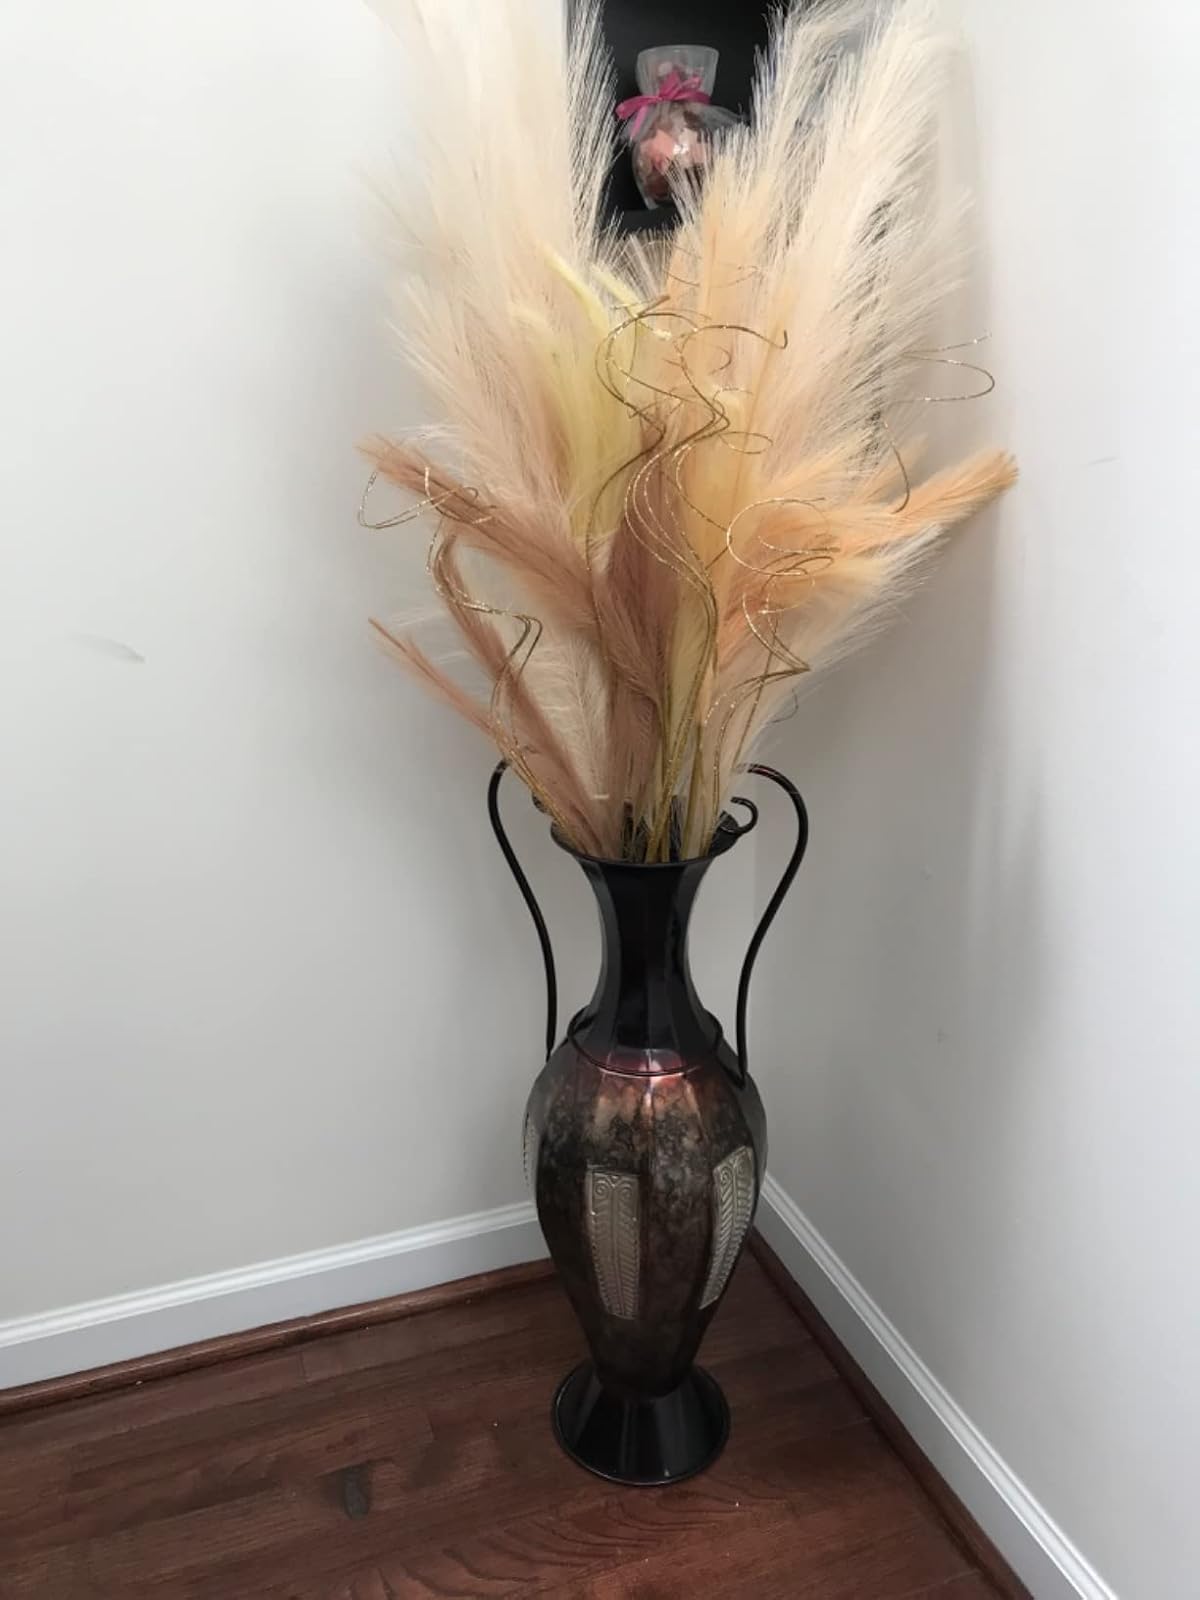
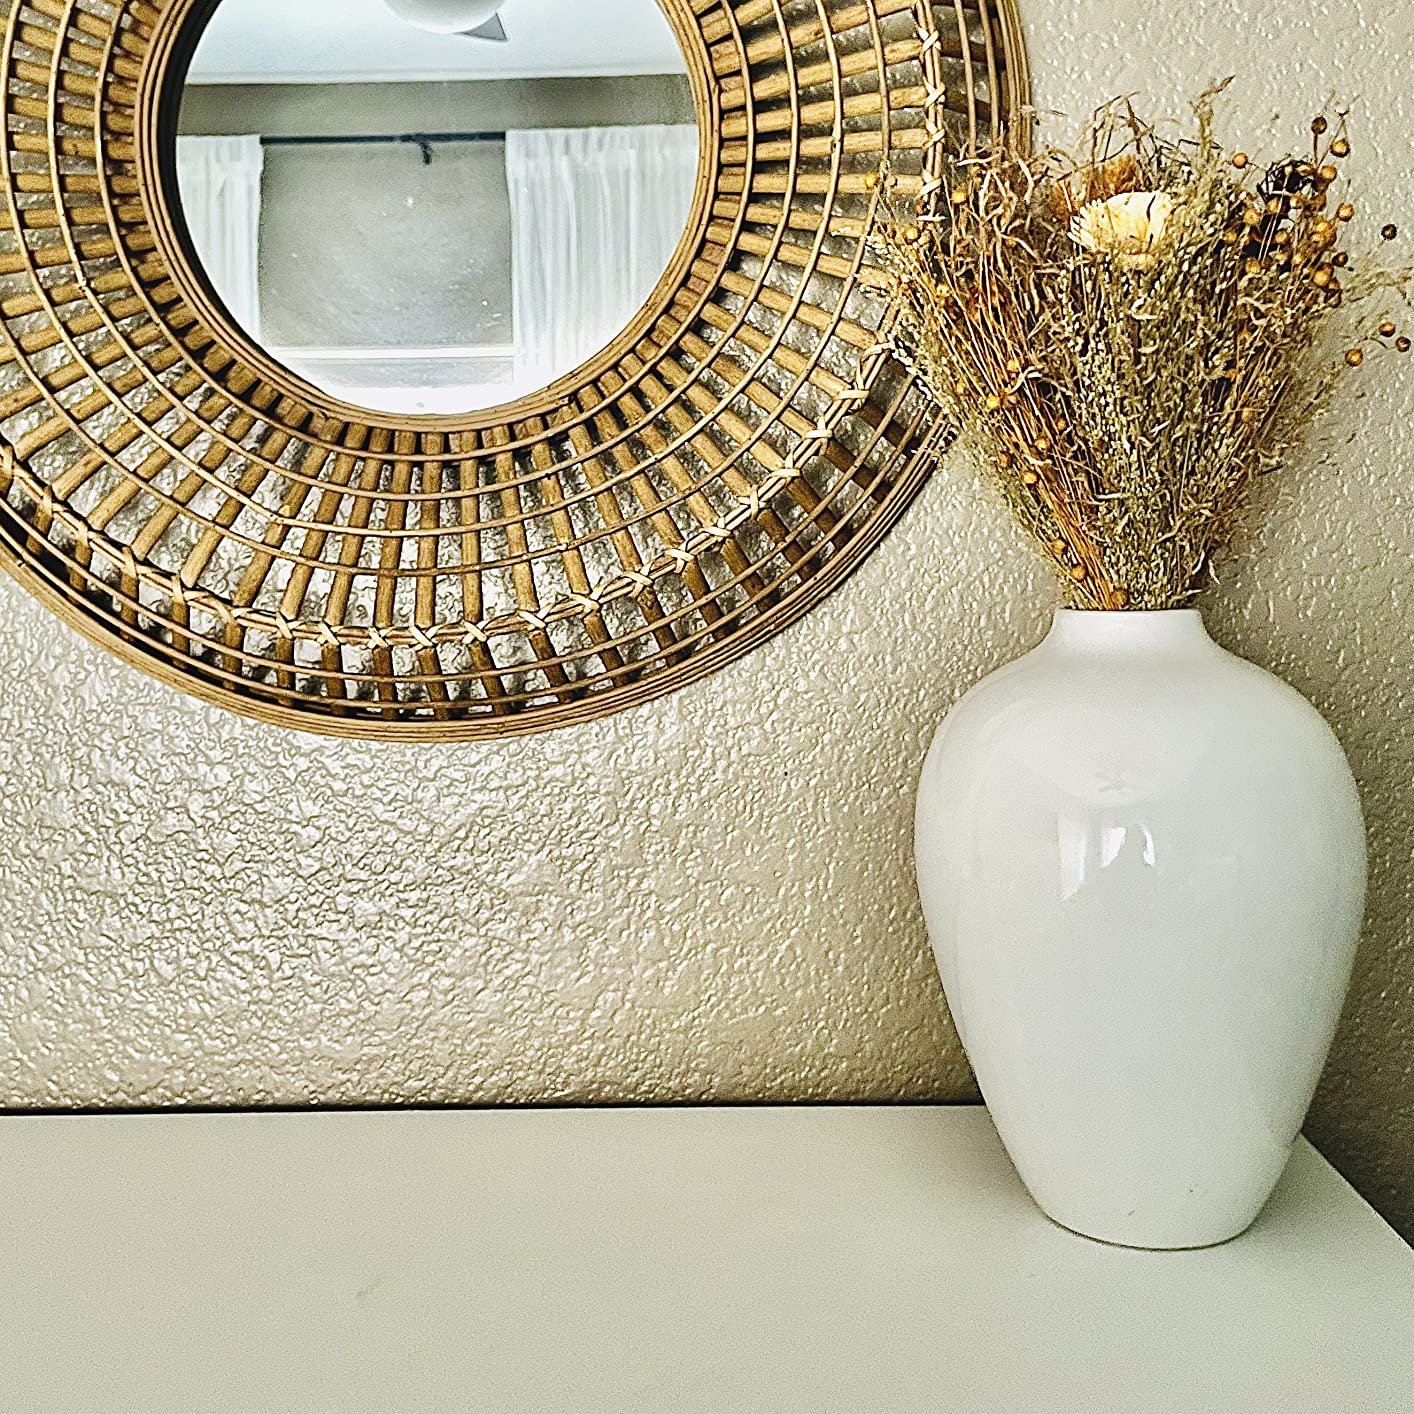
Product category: vase
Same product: no